Antisemitism in France

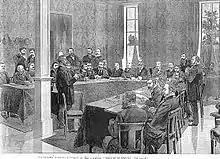
1891 Panama Canal Company Liquidation Court Trial in Paris

Before the French Revolution, the hostility of Voltaire made him place in his Philosophical Dictionary an exhortation addressed to the Jews: "you are calculating animals; try to be thinking animals". In the 1770s, the majority of contributors to the "Encyclopédie" and other thought leaders (excepting rare philosemites like Irish philosopher John Toland in 1714, or Protestant pastor Jacques Basnage de Beauval in 1716), who were busy defending the civil rights of the black inhabitants of the Antilles, the Hurons of North America, or other tribes, forgot to plead for the emancipation of their immediate neighbors, the Jews of France, and instead covered them with accusations and mockery.